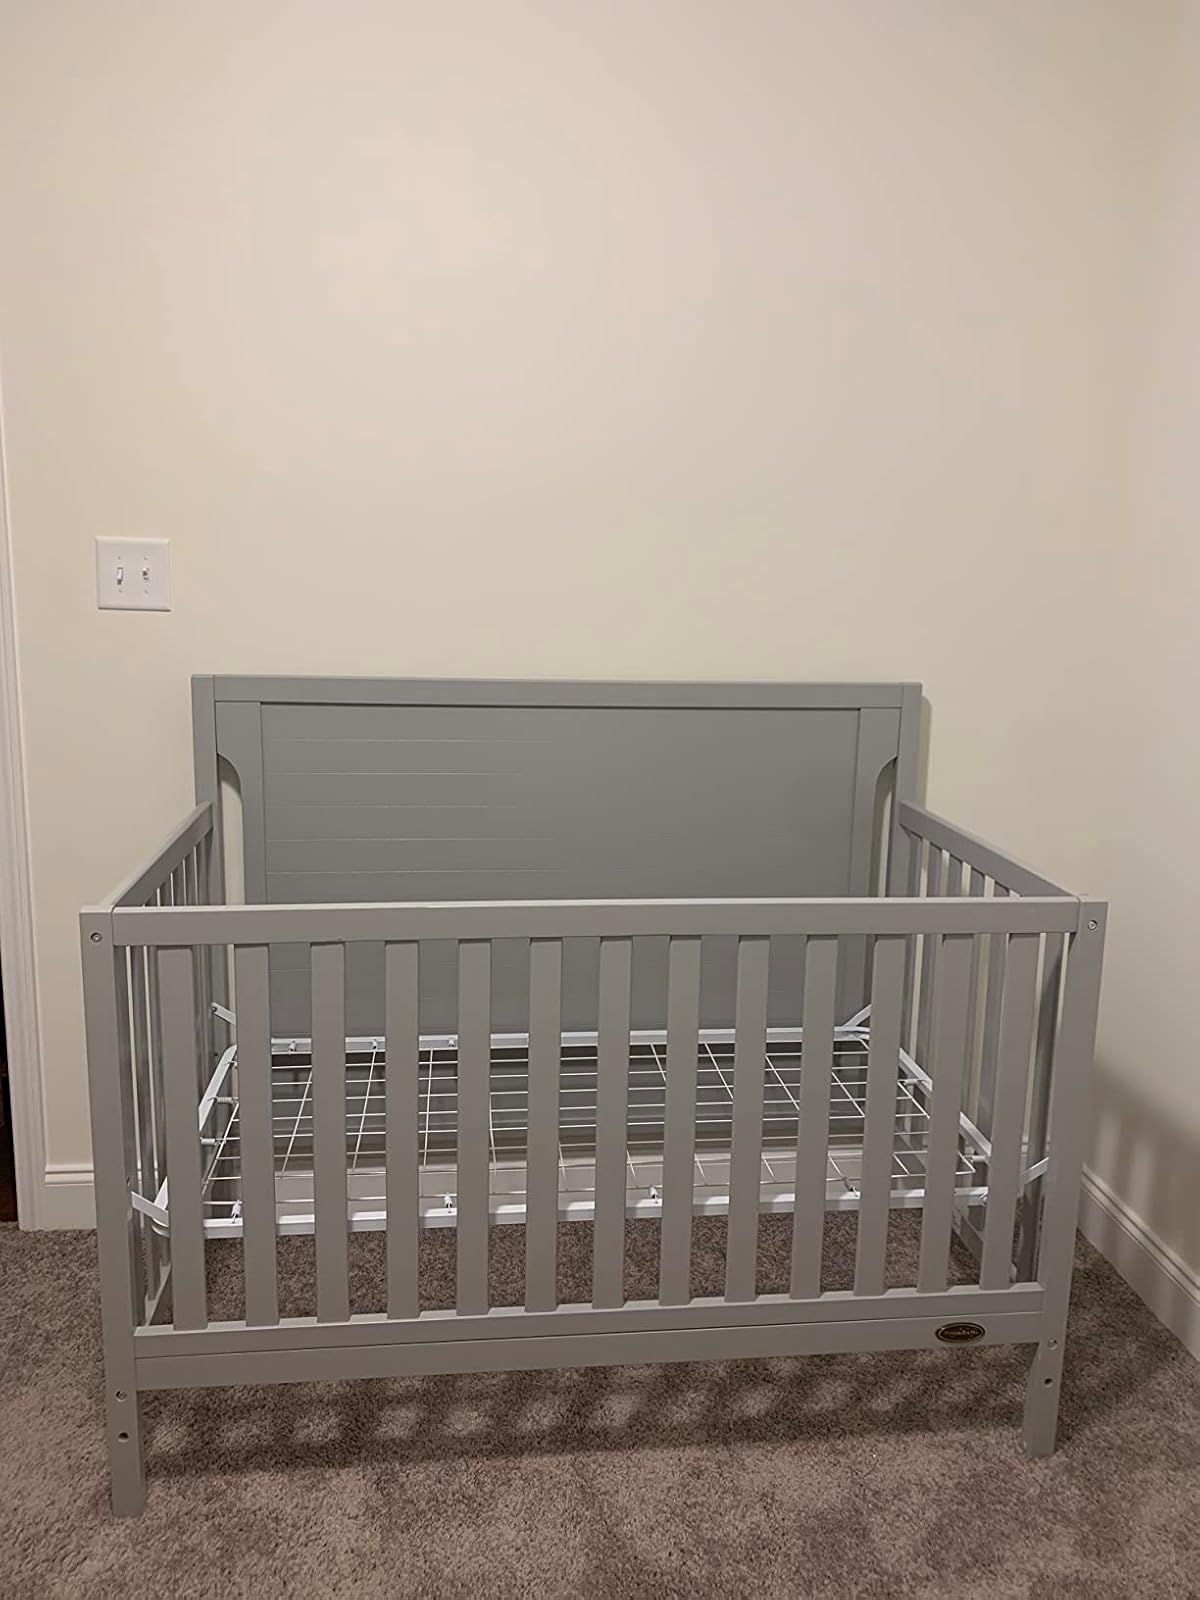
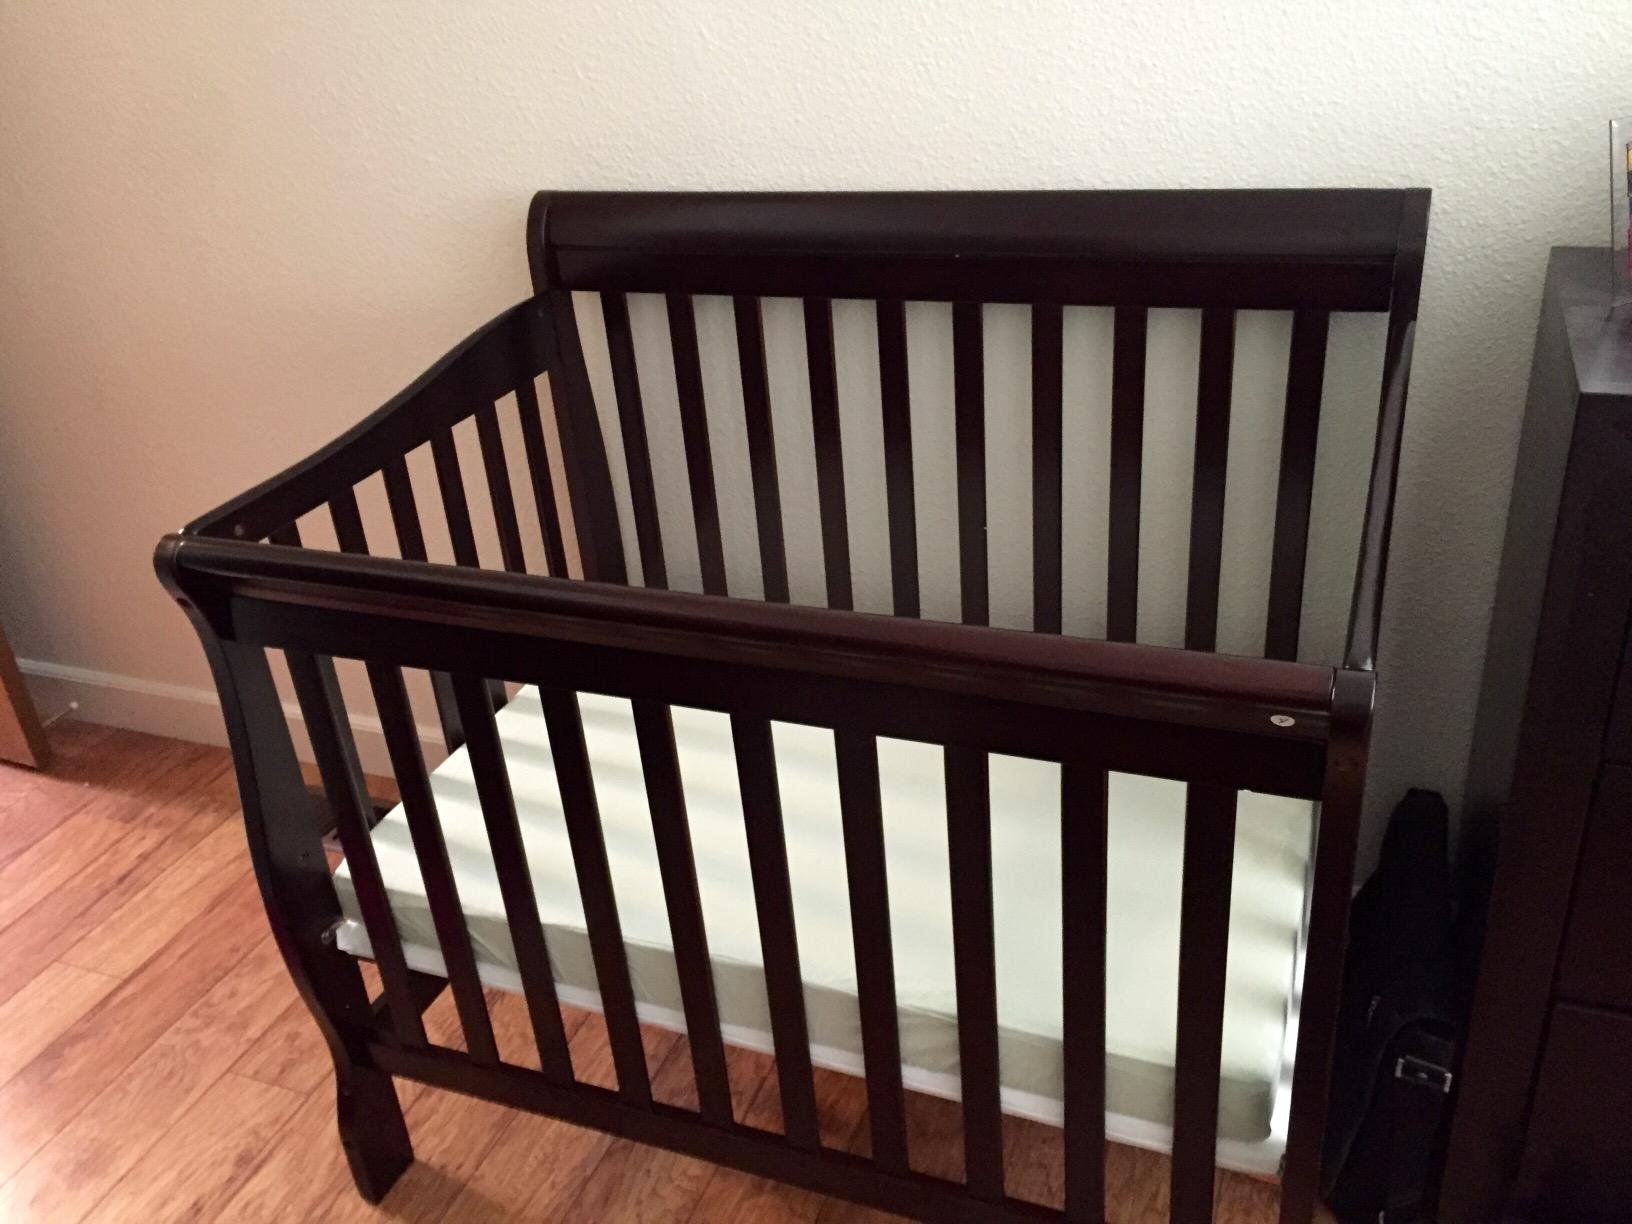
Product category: products_crib
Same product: no